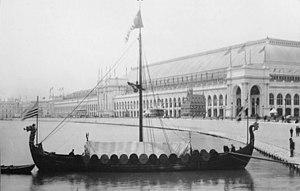
Le bateau de Gokstad est un bateau viking de la fin du IXᵉ siècle ayant été découvert dans un large monticule funéraire près de la ferme Gokstad, dans la région de Sandefjord dans le Vestfold, Norvège. Il a été dégagé par Nicolay Nicolaysen en 1880.